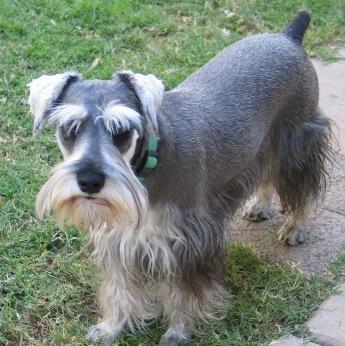
miniature_schnauzer